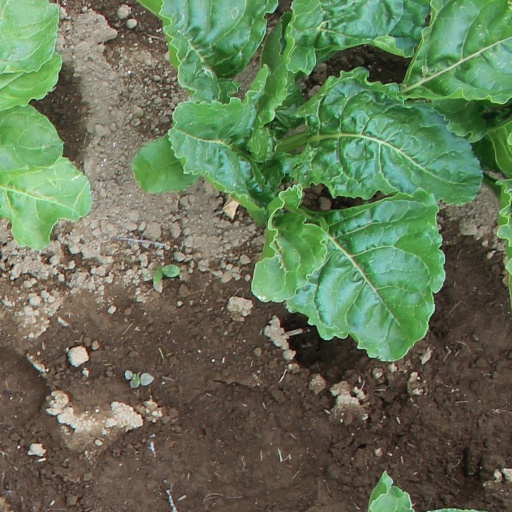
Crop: sugar beet